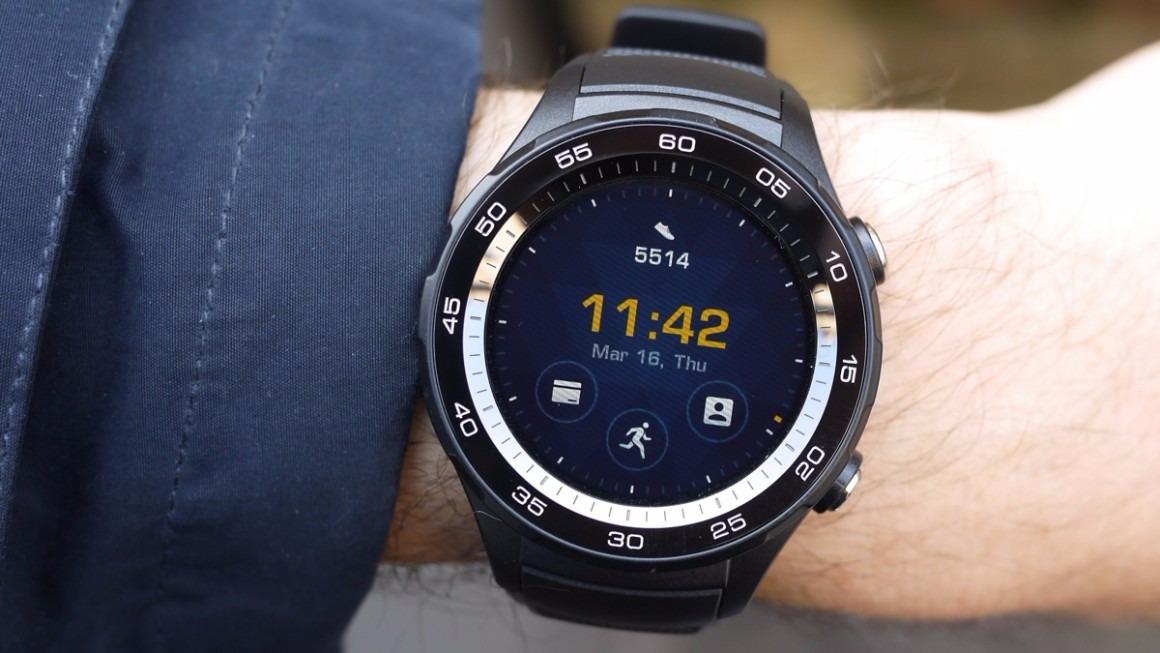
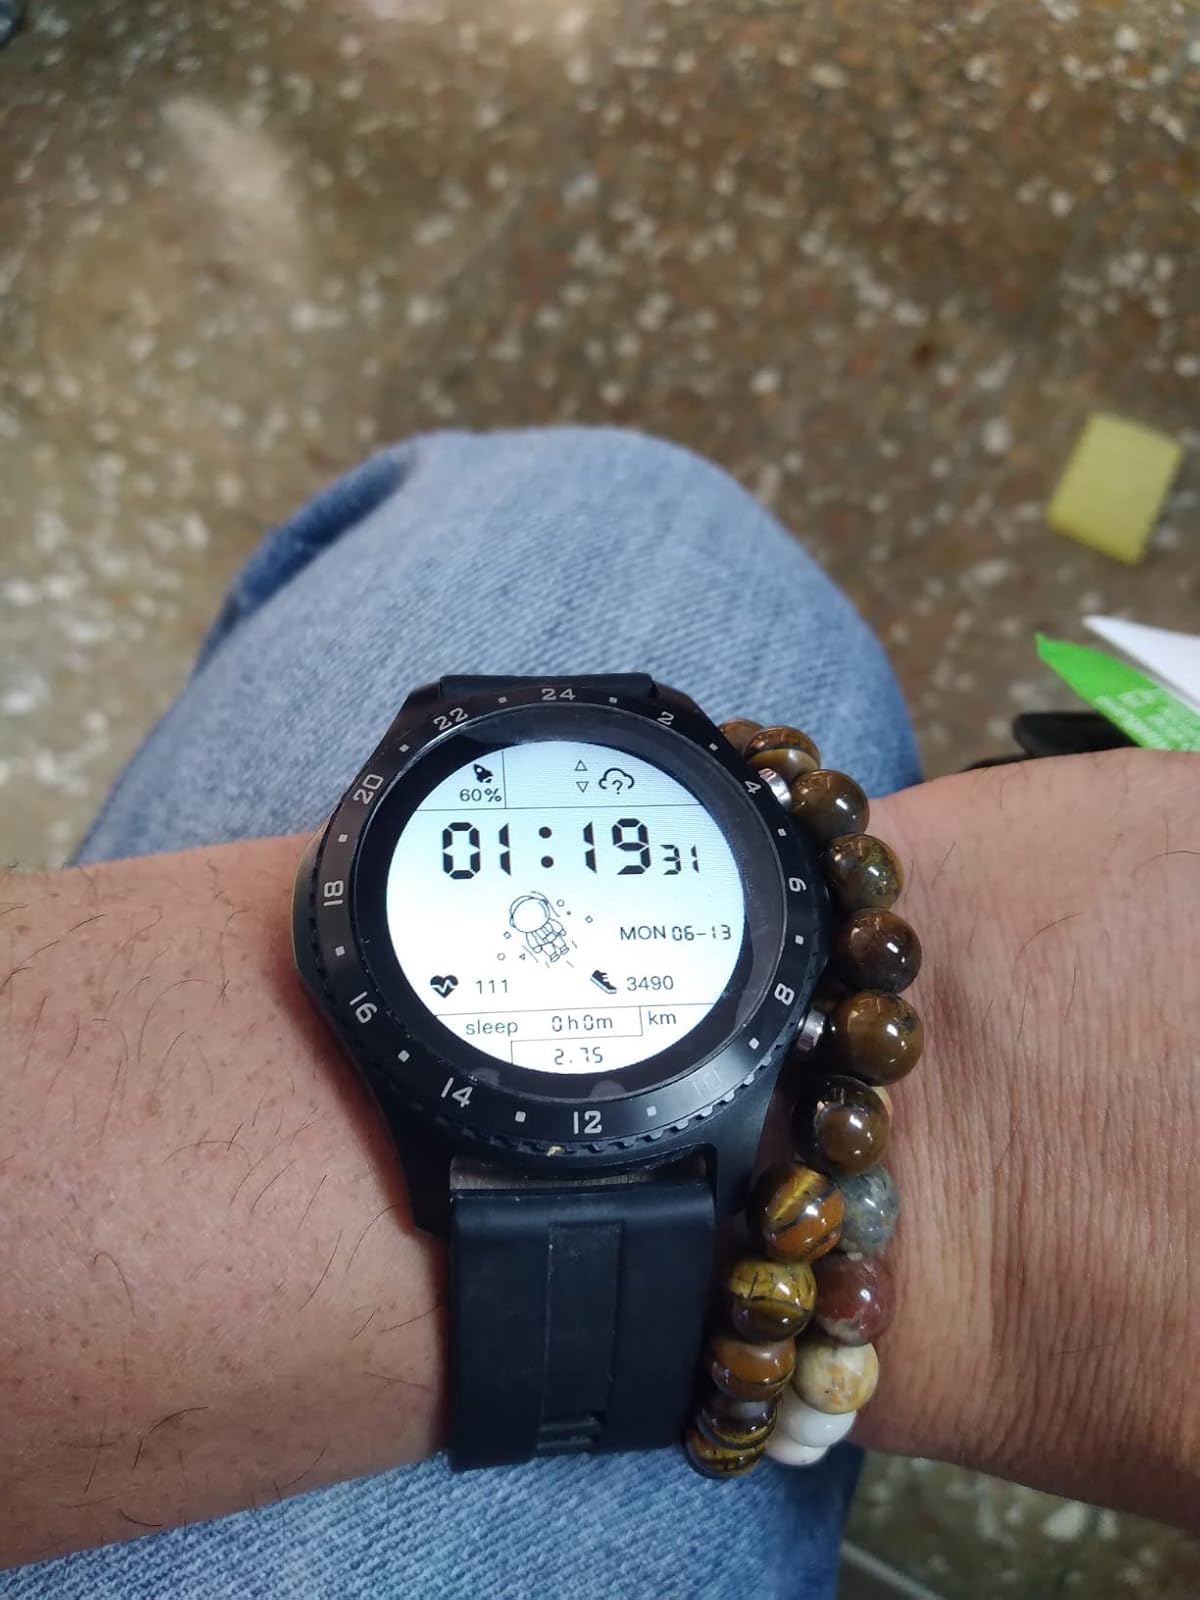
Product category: smartwatch
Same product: no